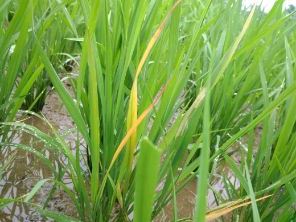
Disease: Tungro